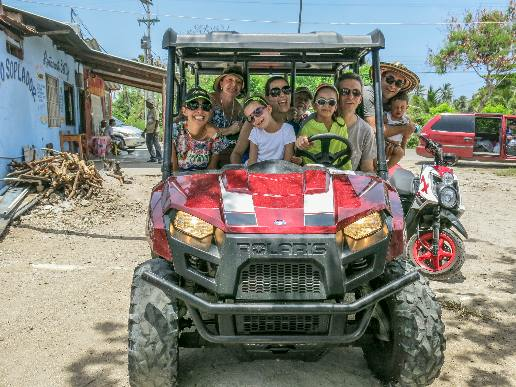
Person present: Yes